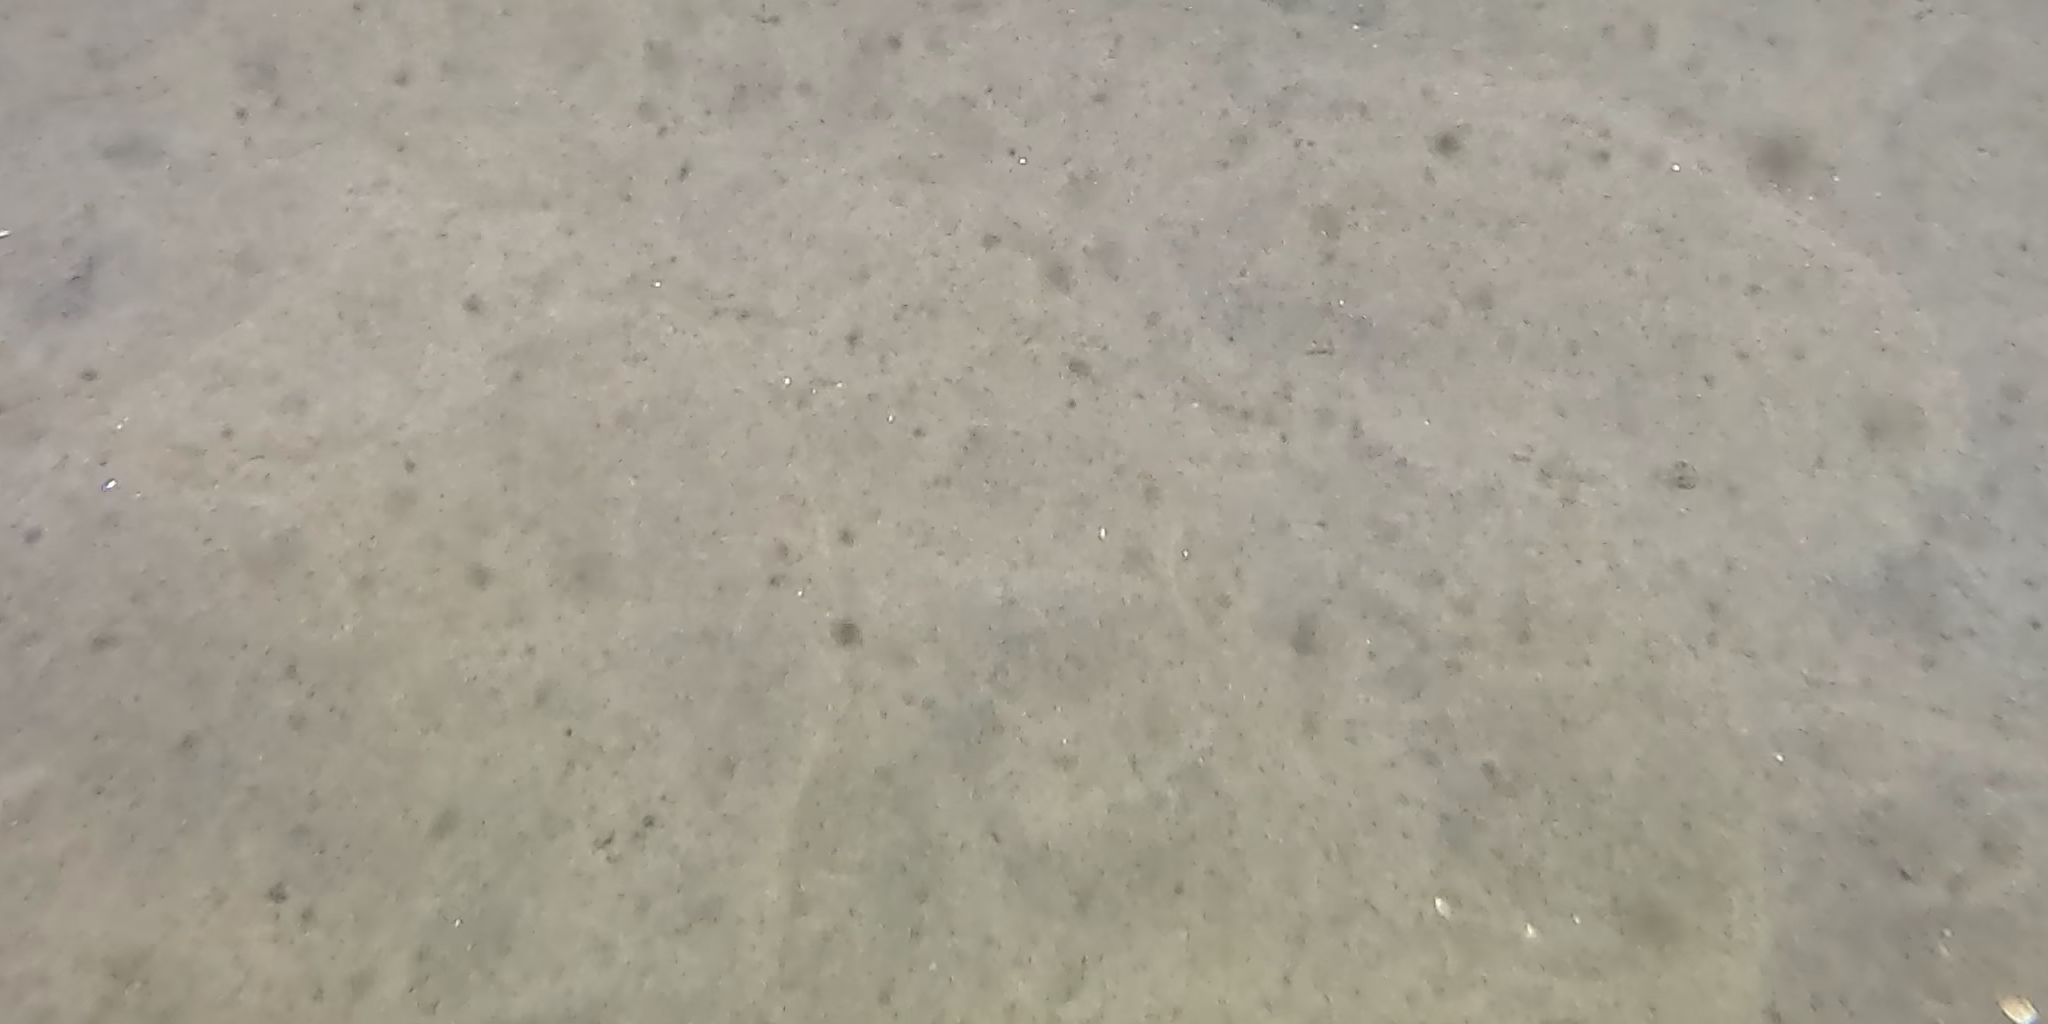
Seabed habitat: sand